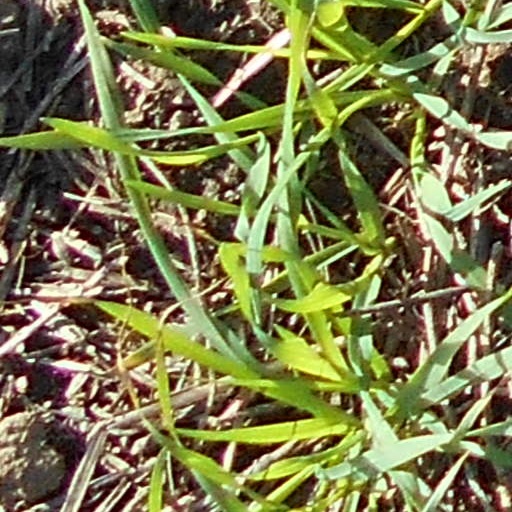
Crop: wheat